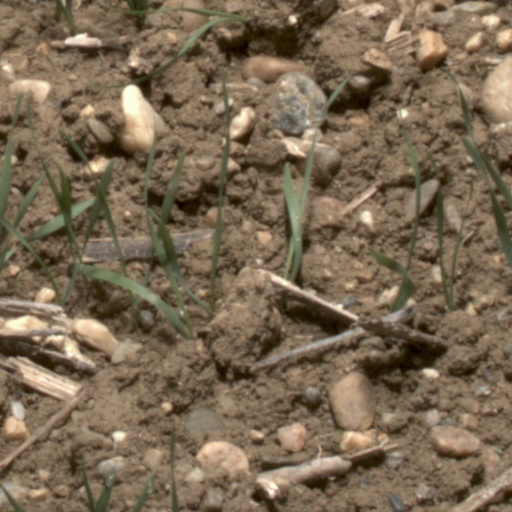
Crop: wheat